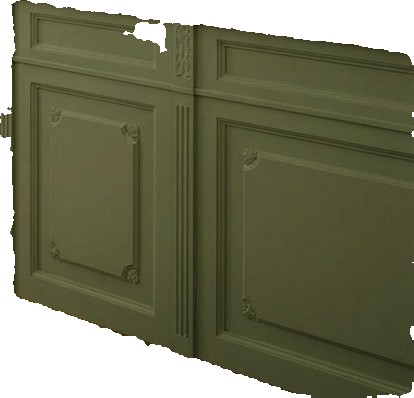
Surface category: cladding